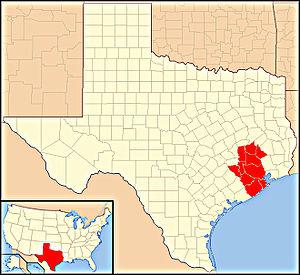
L'archidiocèse de Galveston-Houston est l'un des plus grands diocèses des États-Unis et compte plus de 1 045 030 de catholiques. Il a été érigé canoniquement le 4 mai 1847 et fut élevé au rang d'archidiocèse en 2004. L'église cathédrale de l'archidiocèse est la basilique-cathédrale Sainte-Marie de Galveston avec comme cocathédrale, la cocathédrale du Sacré-Cœur de Houston.